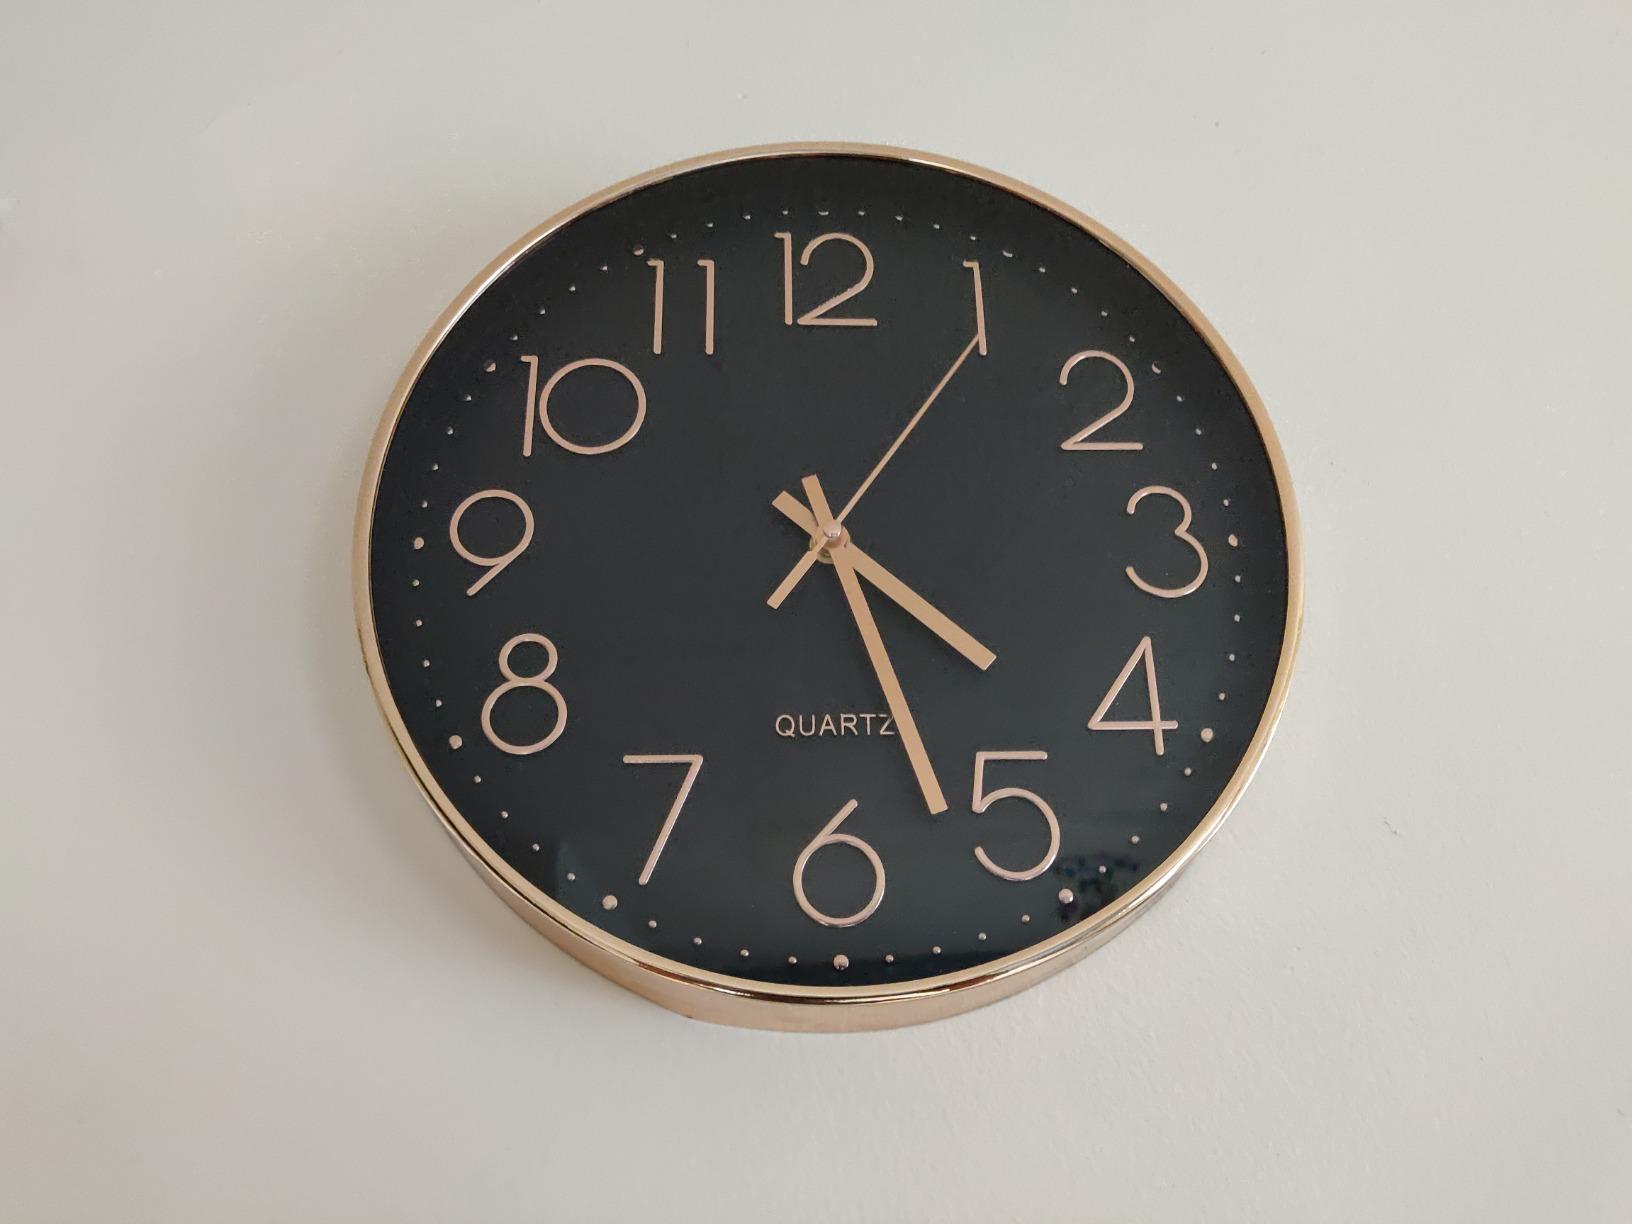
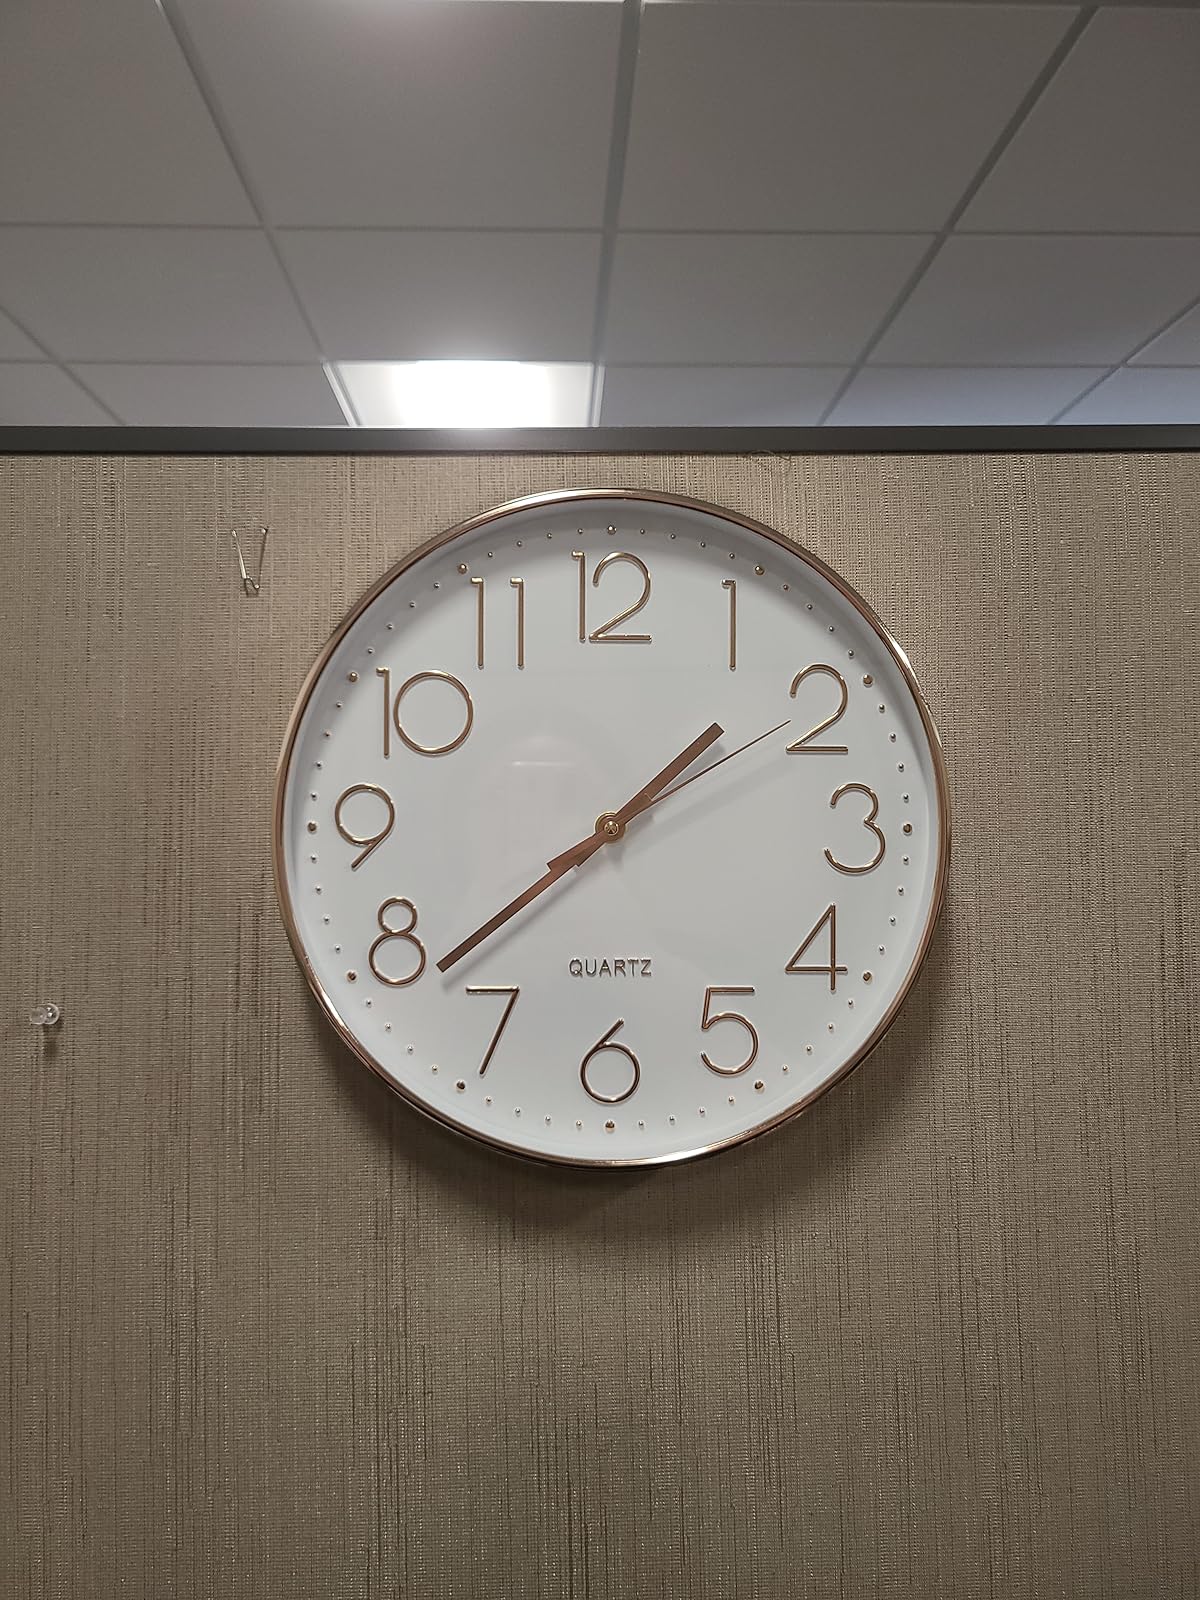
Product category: clock
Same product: no